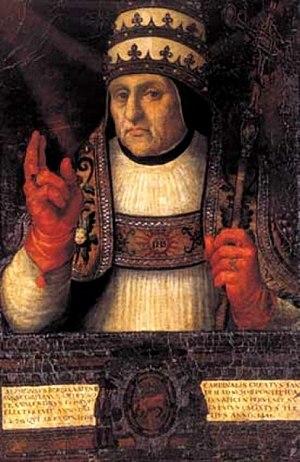
Cette liste des papes est celle des 266 évêques de Rome, appelés également papes à partir du IVᵉ siècle, guides de l’Église catholique romaine, que cite l’Annuaire pontifical, et des antipapes.
Calixte III, né à Canals dans le royaume de Valence le 31 décembre 1378, mort le 6 août 1458 à Rome, est le 209ᵉ pape de l'Église catholique, élu le 8 avril 1455. Âgé de 76 ans, cardinal espagnol, évêque de Valence, candidat de compromis, il est couronné le 20. Il est généralement jugé comme faible, en particulier à cause de son népotisme.